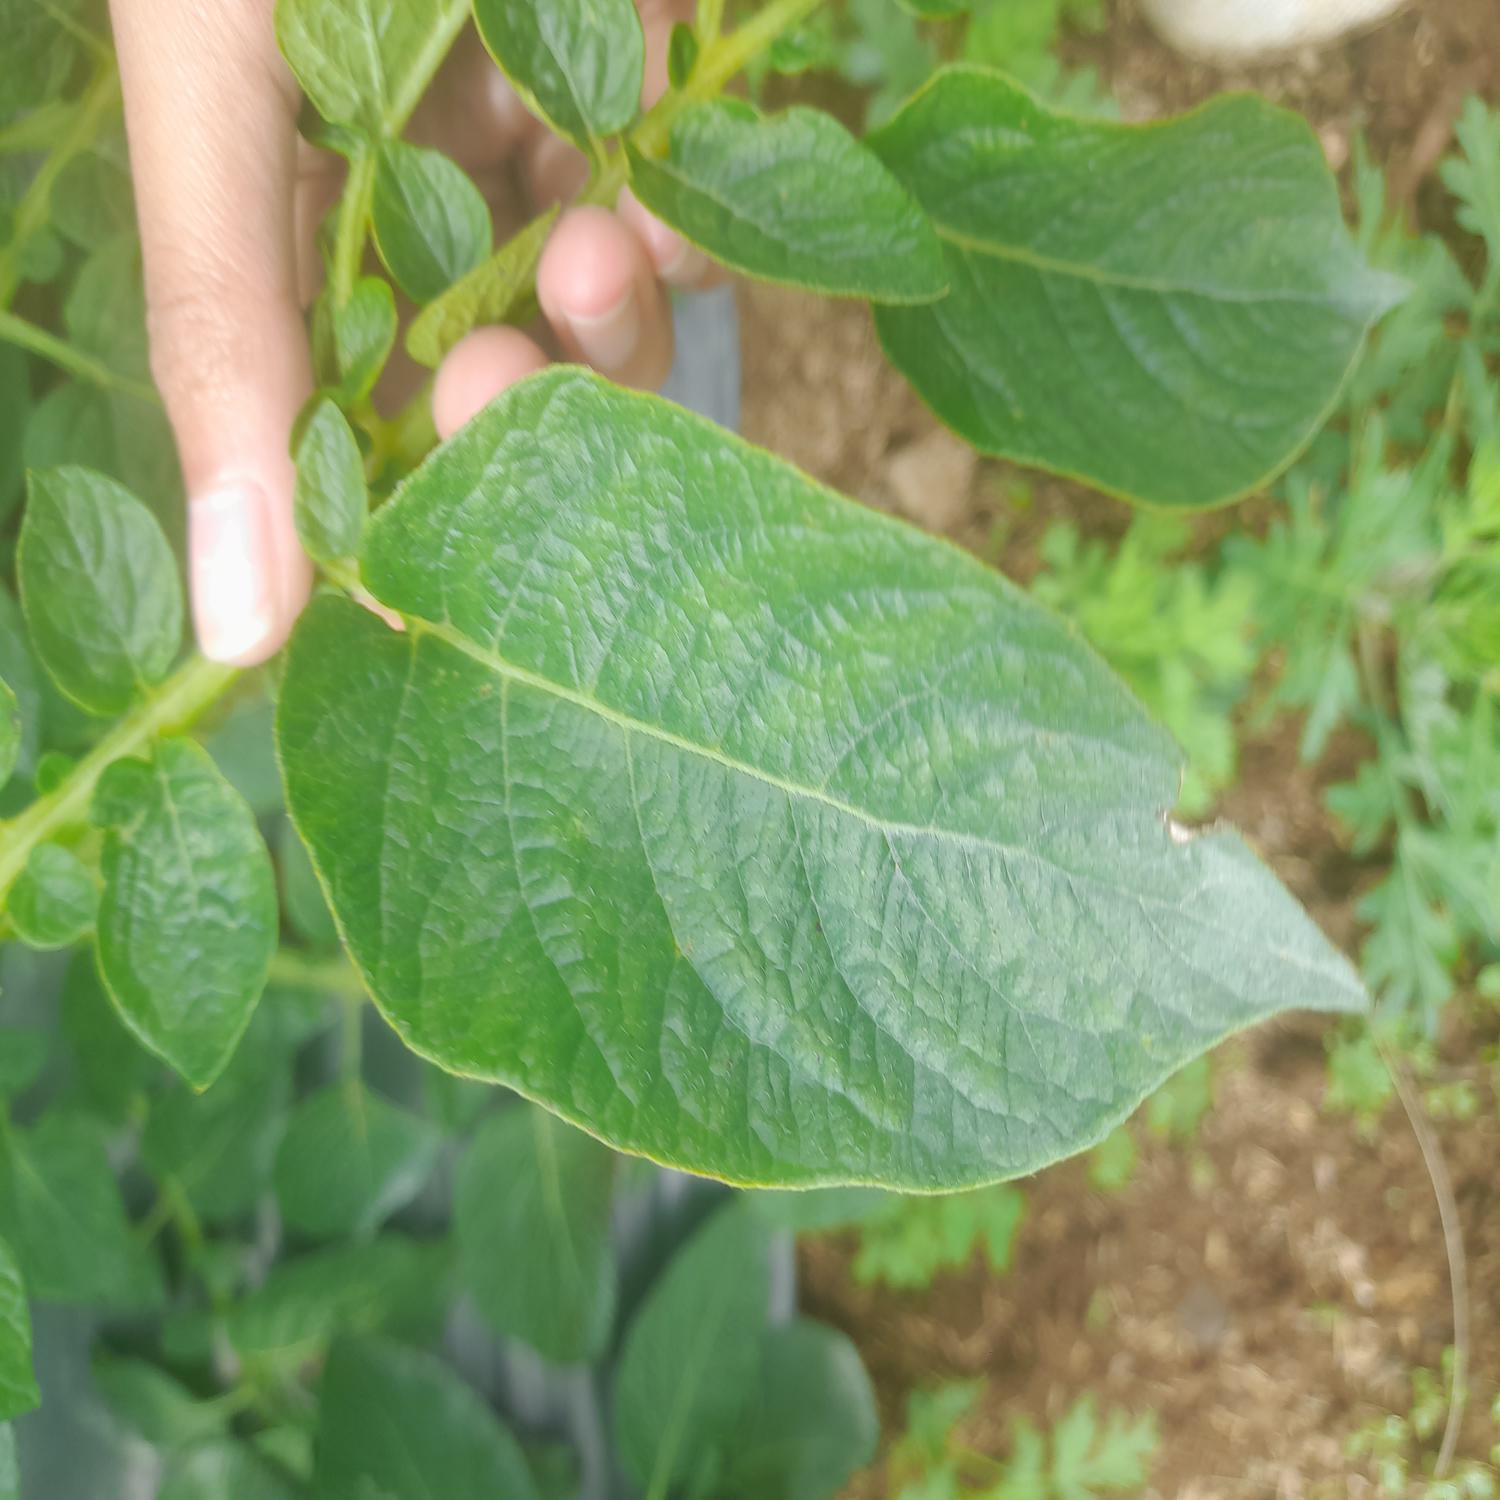
Etiqueta: Virus